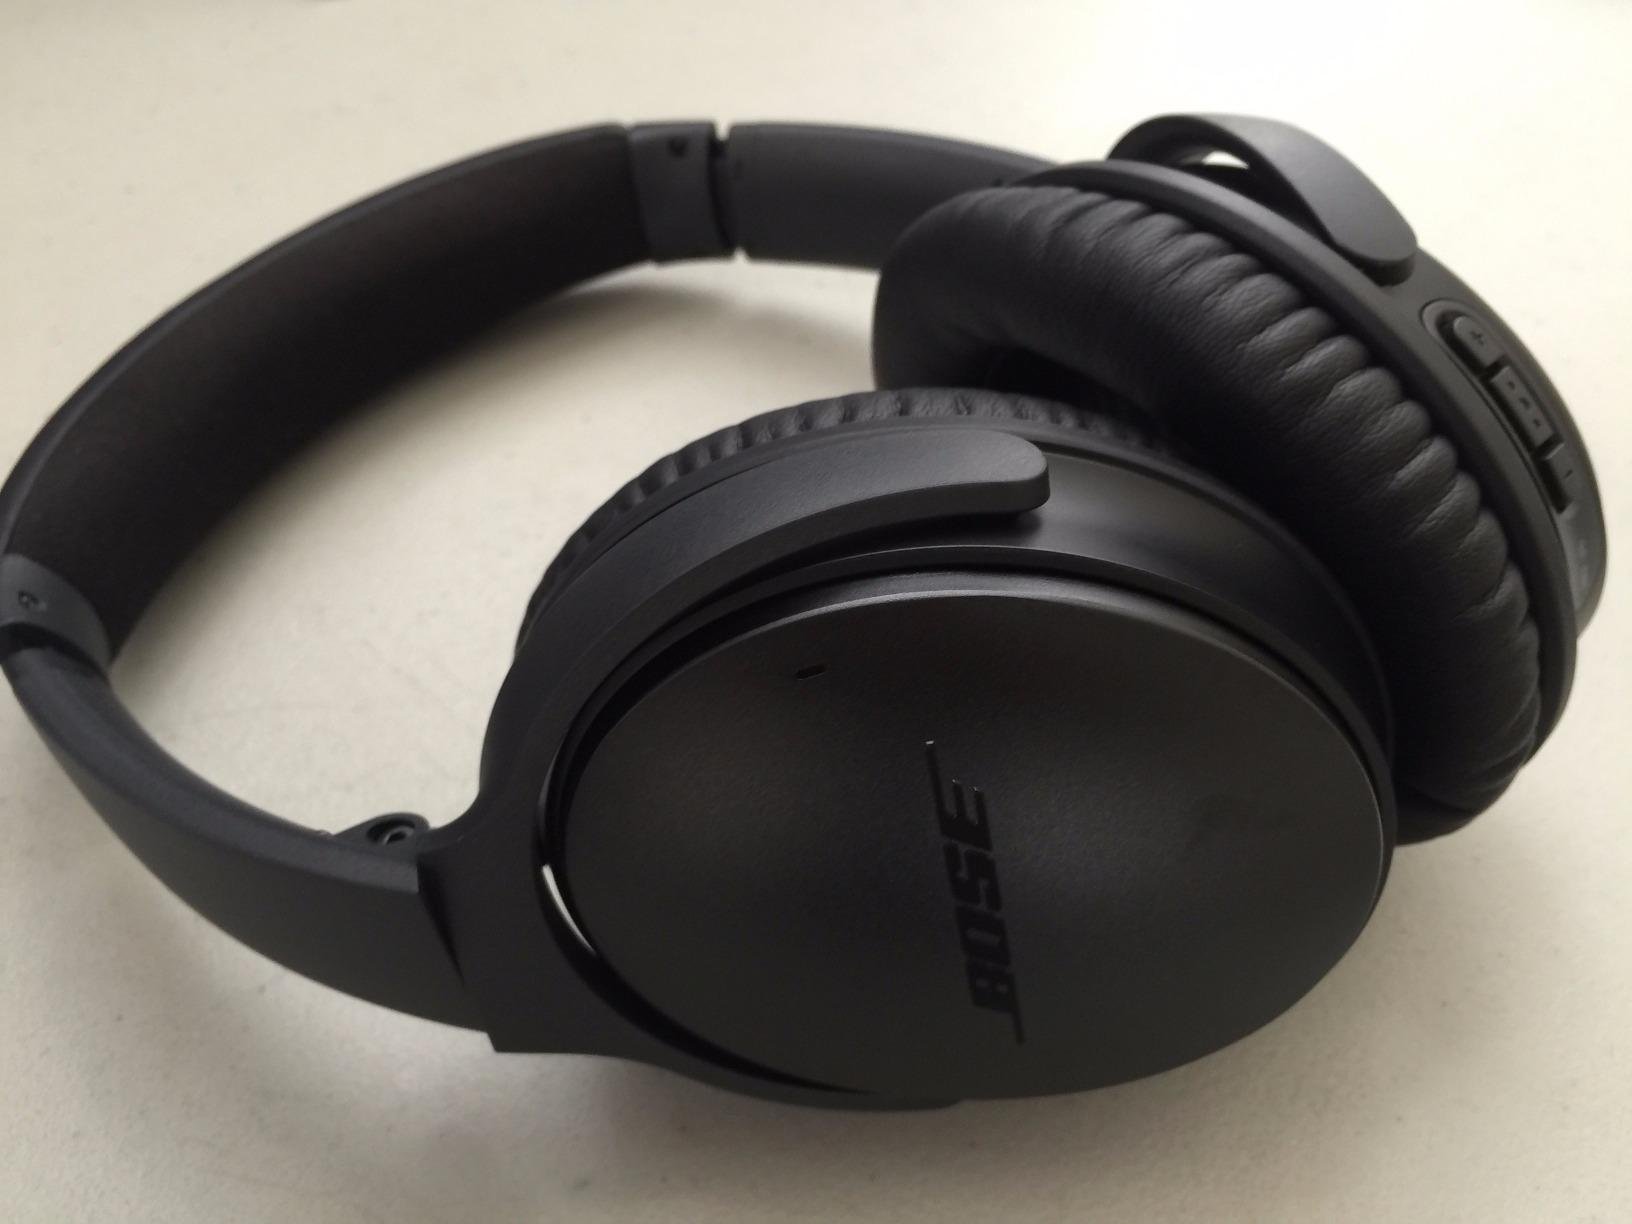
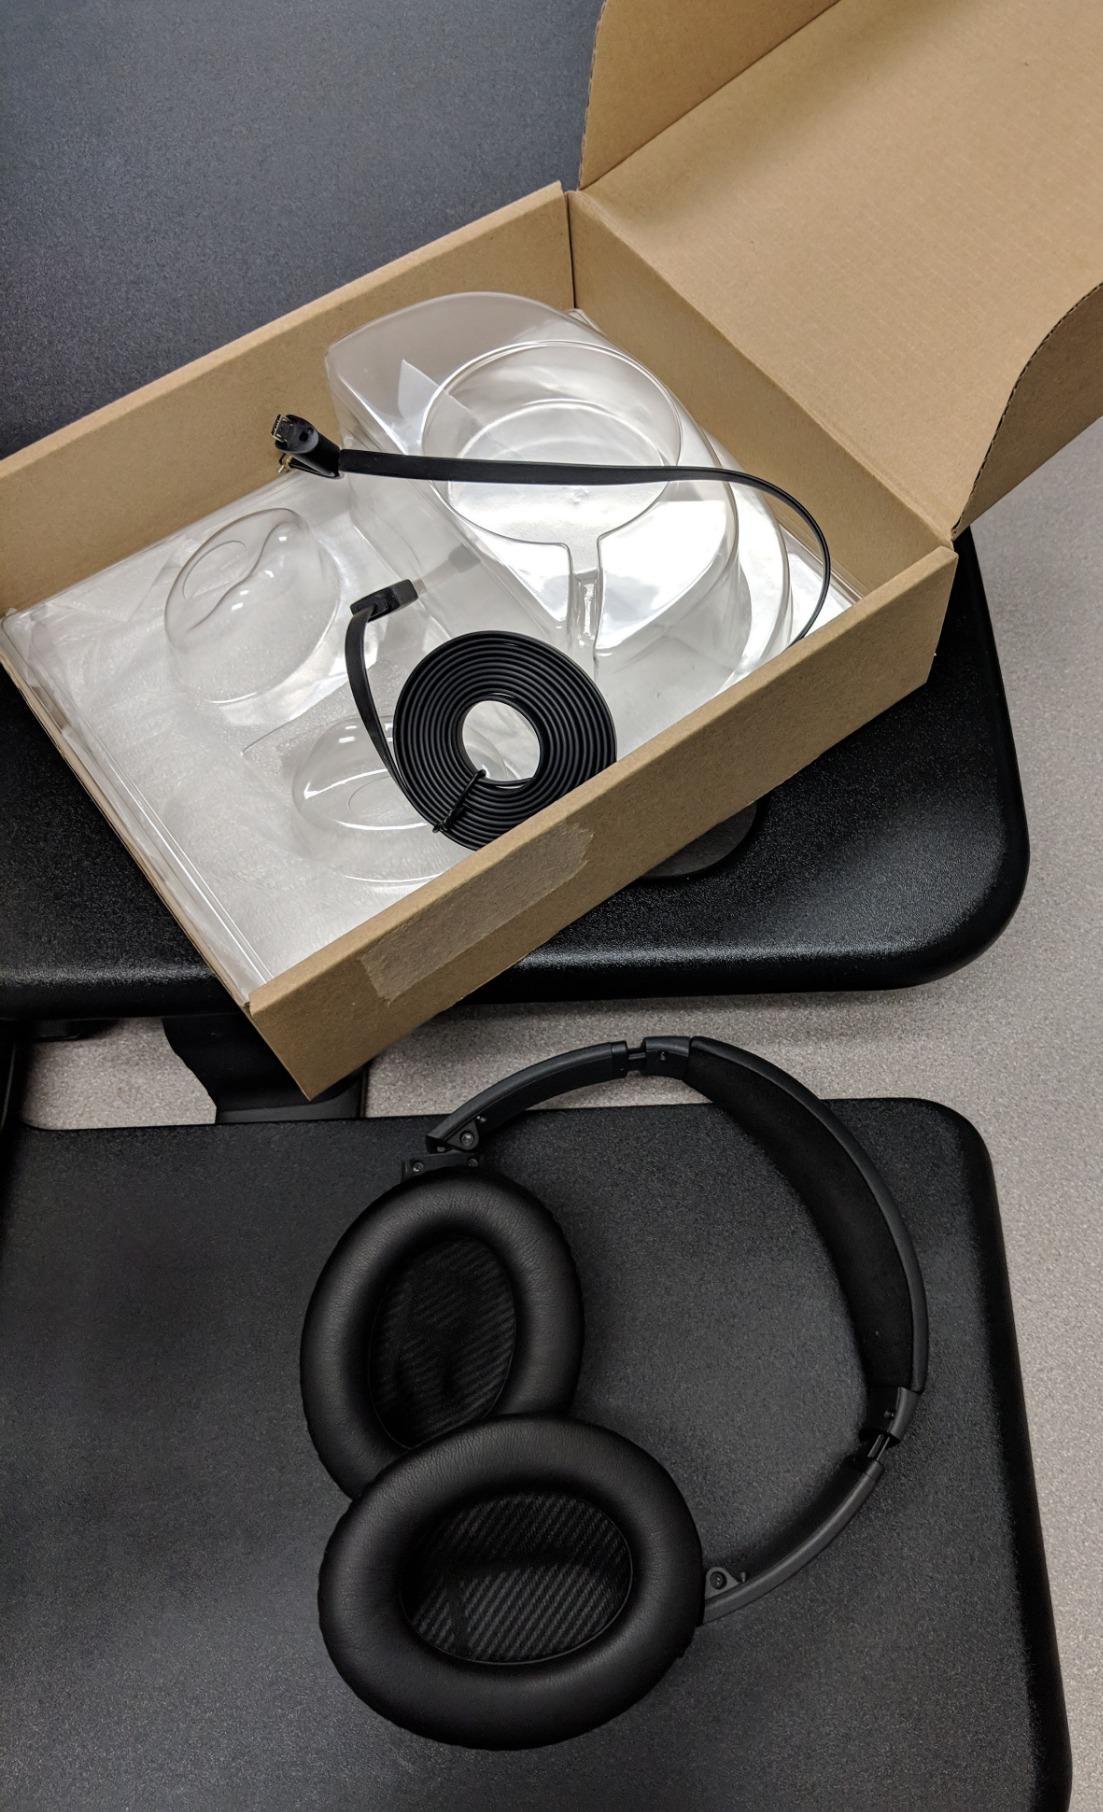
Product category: headphones
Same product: yes